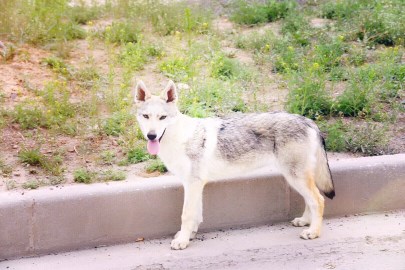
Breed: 1160-n000003-Siberian_husky